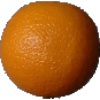
Label: Orange 1